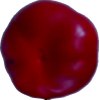
Label: red_pepper